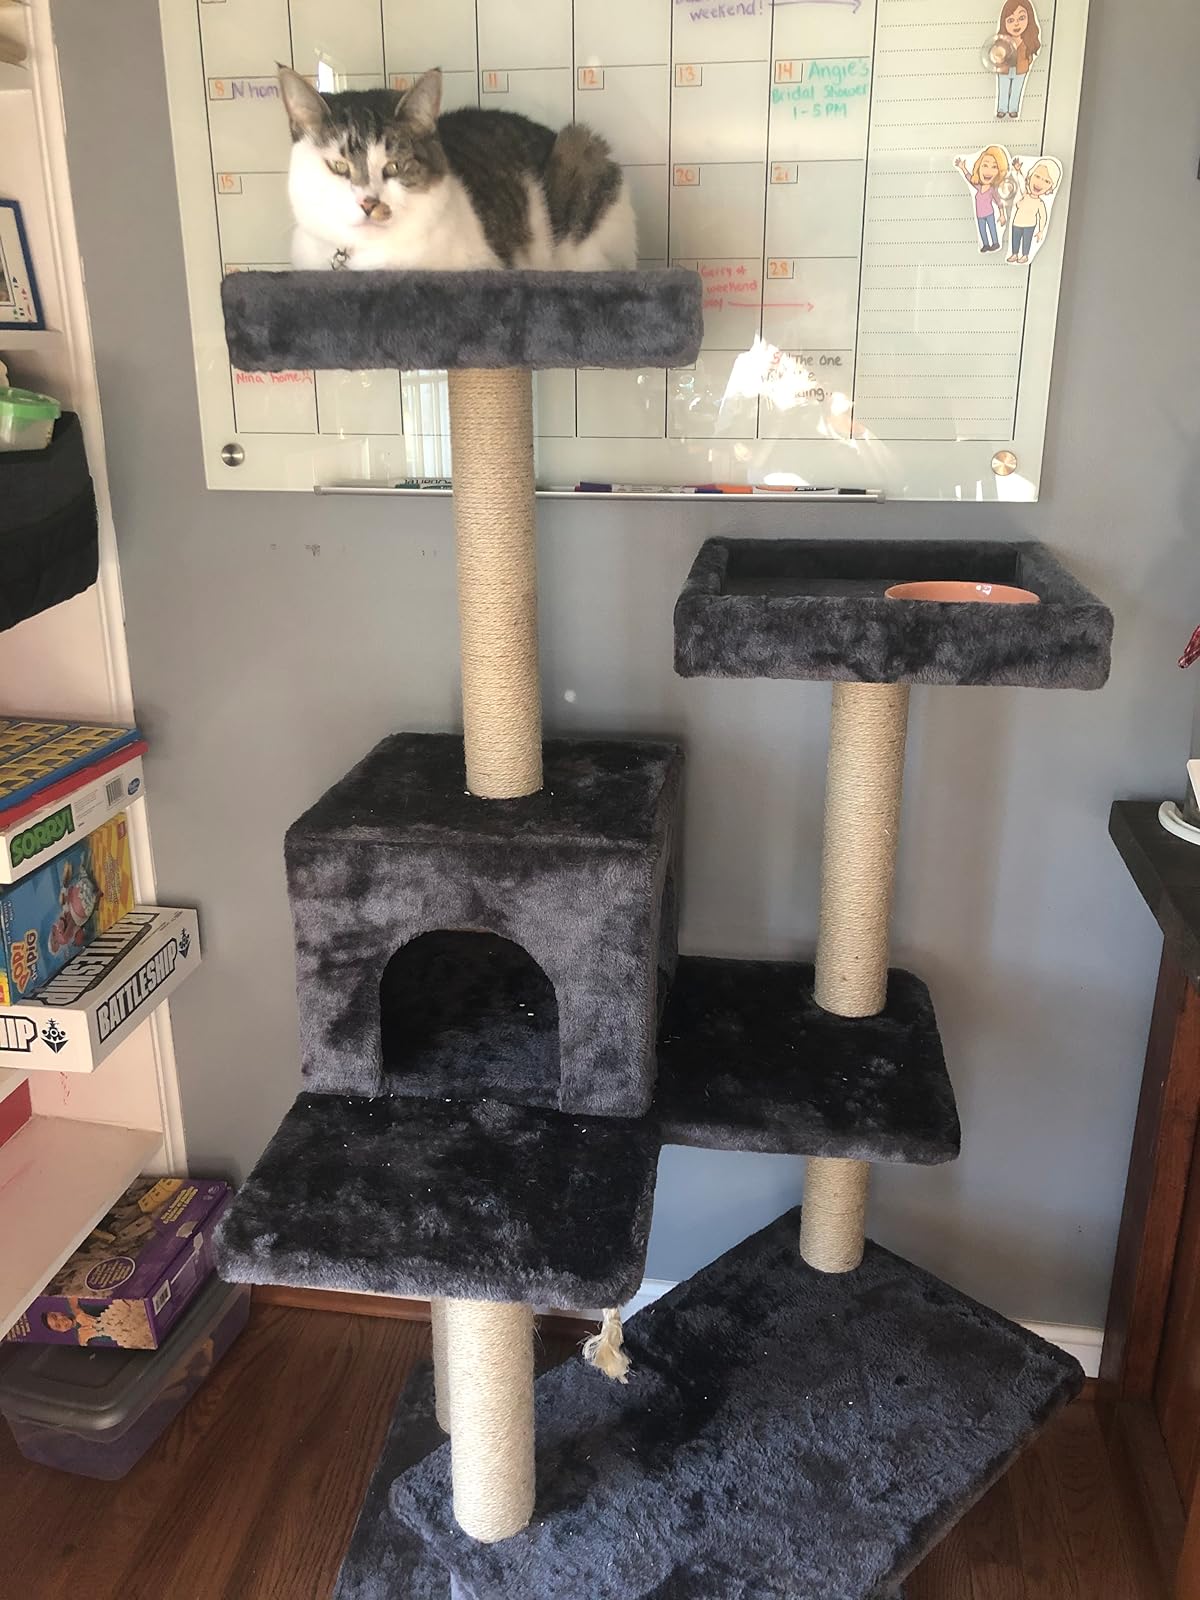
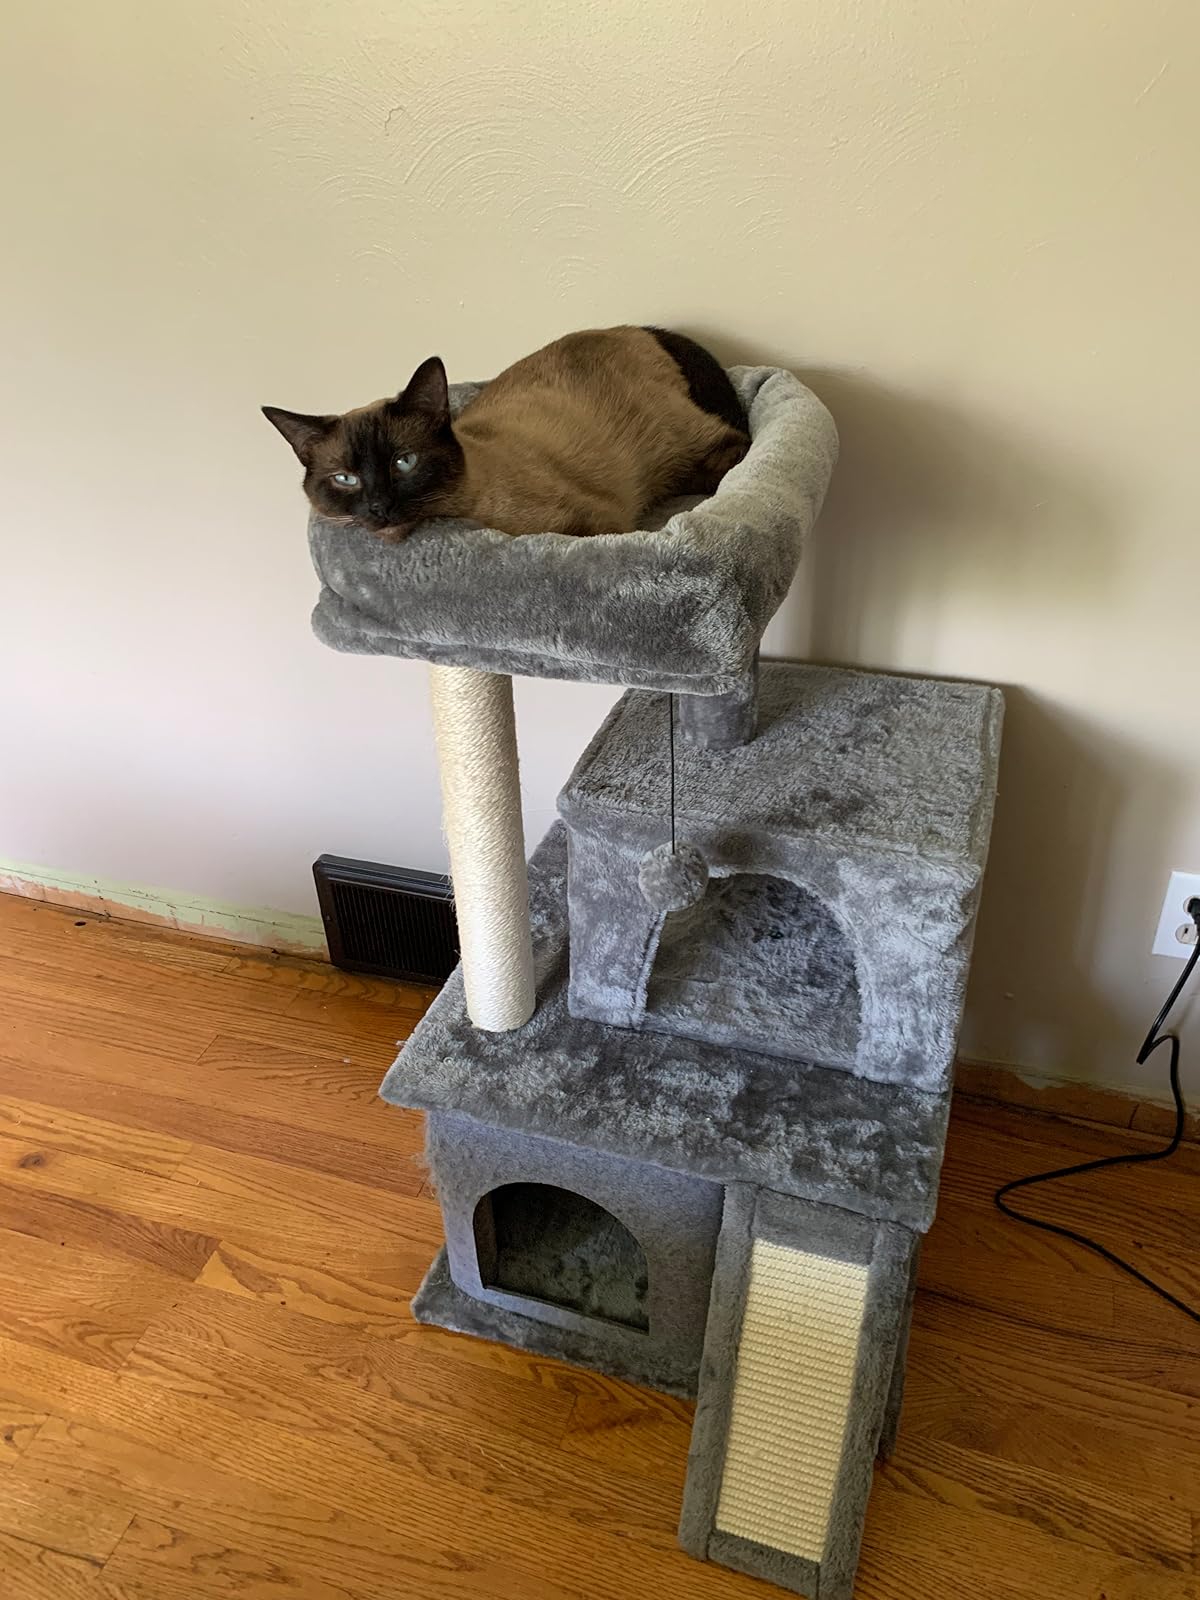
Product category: items_cat tree
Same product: no